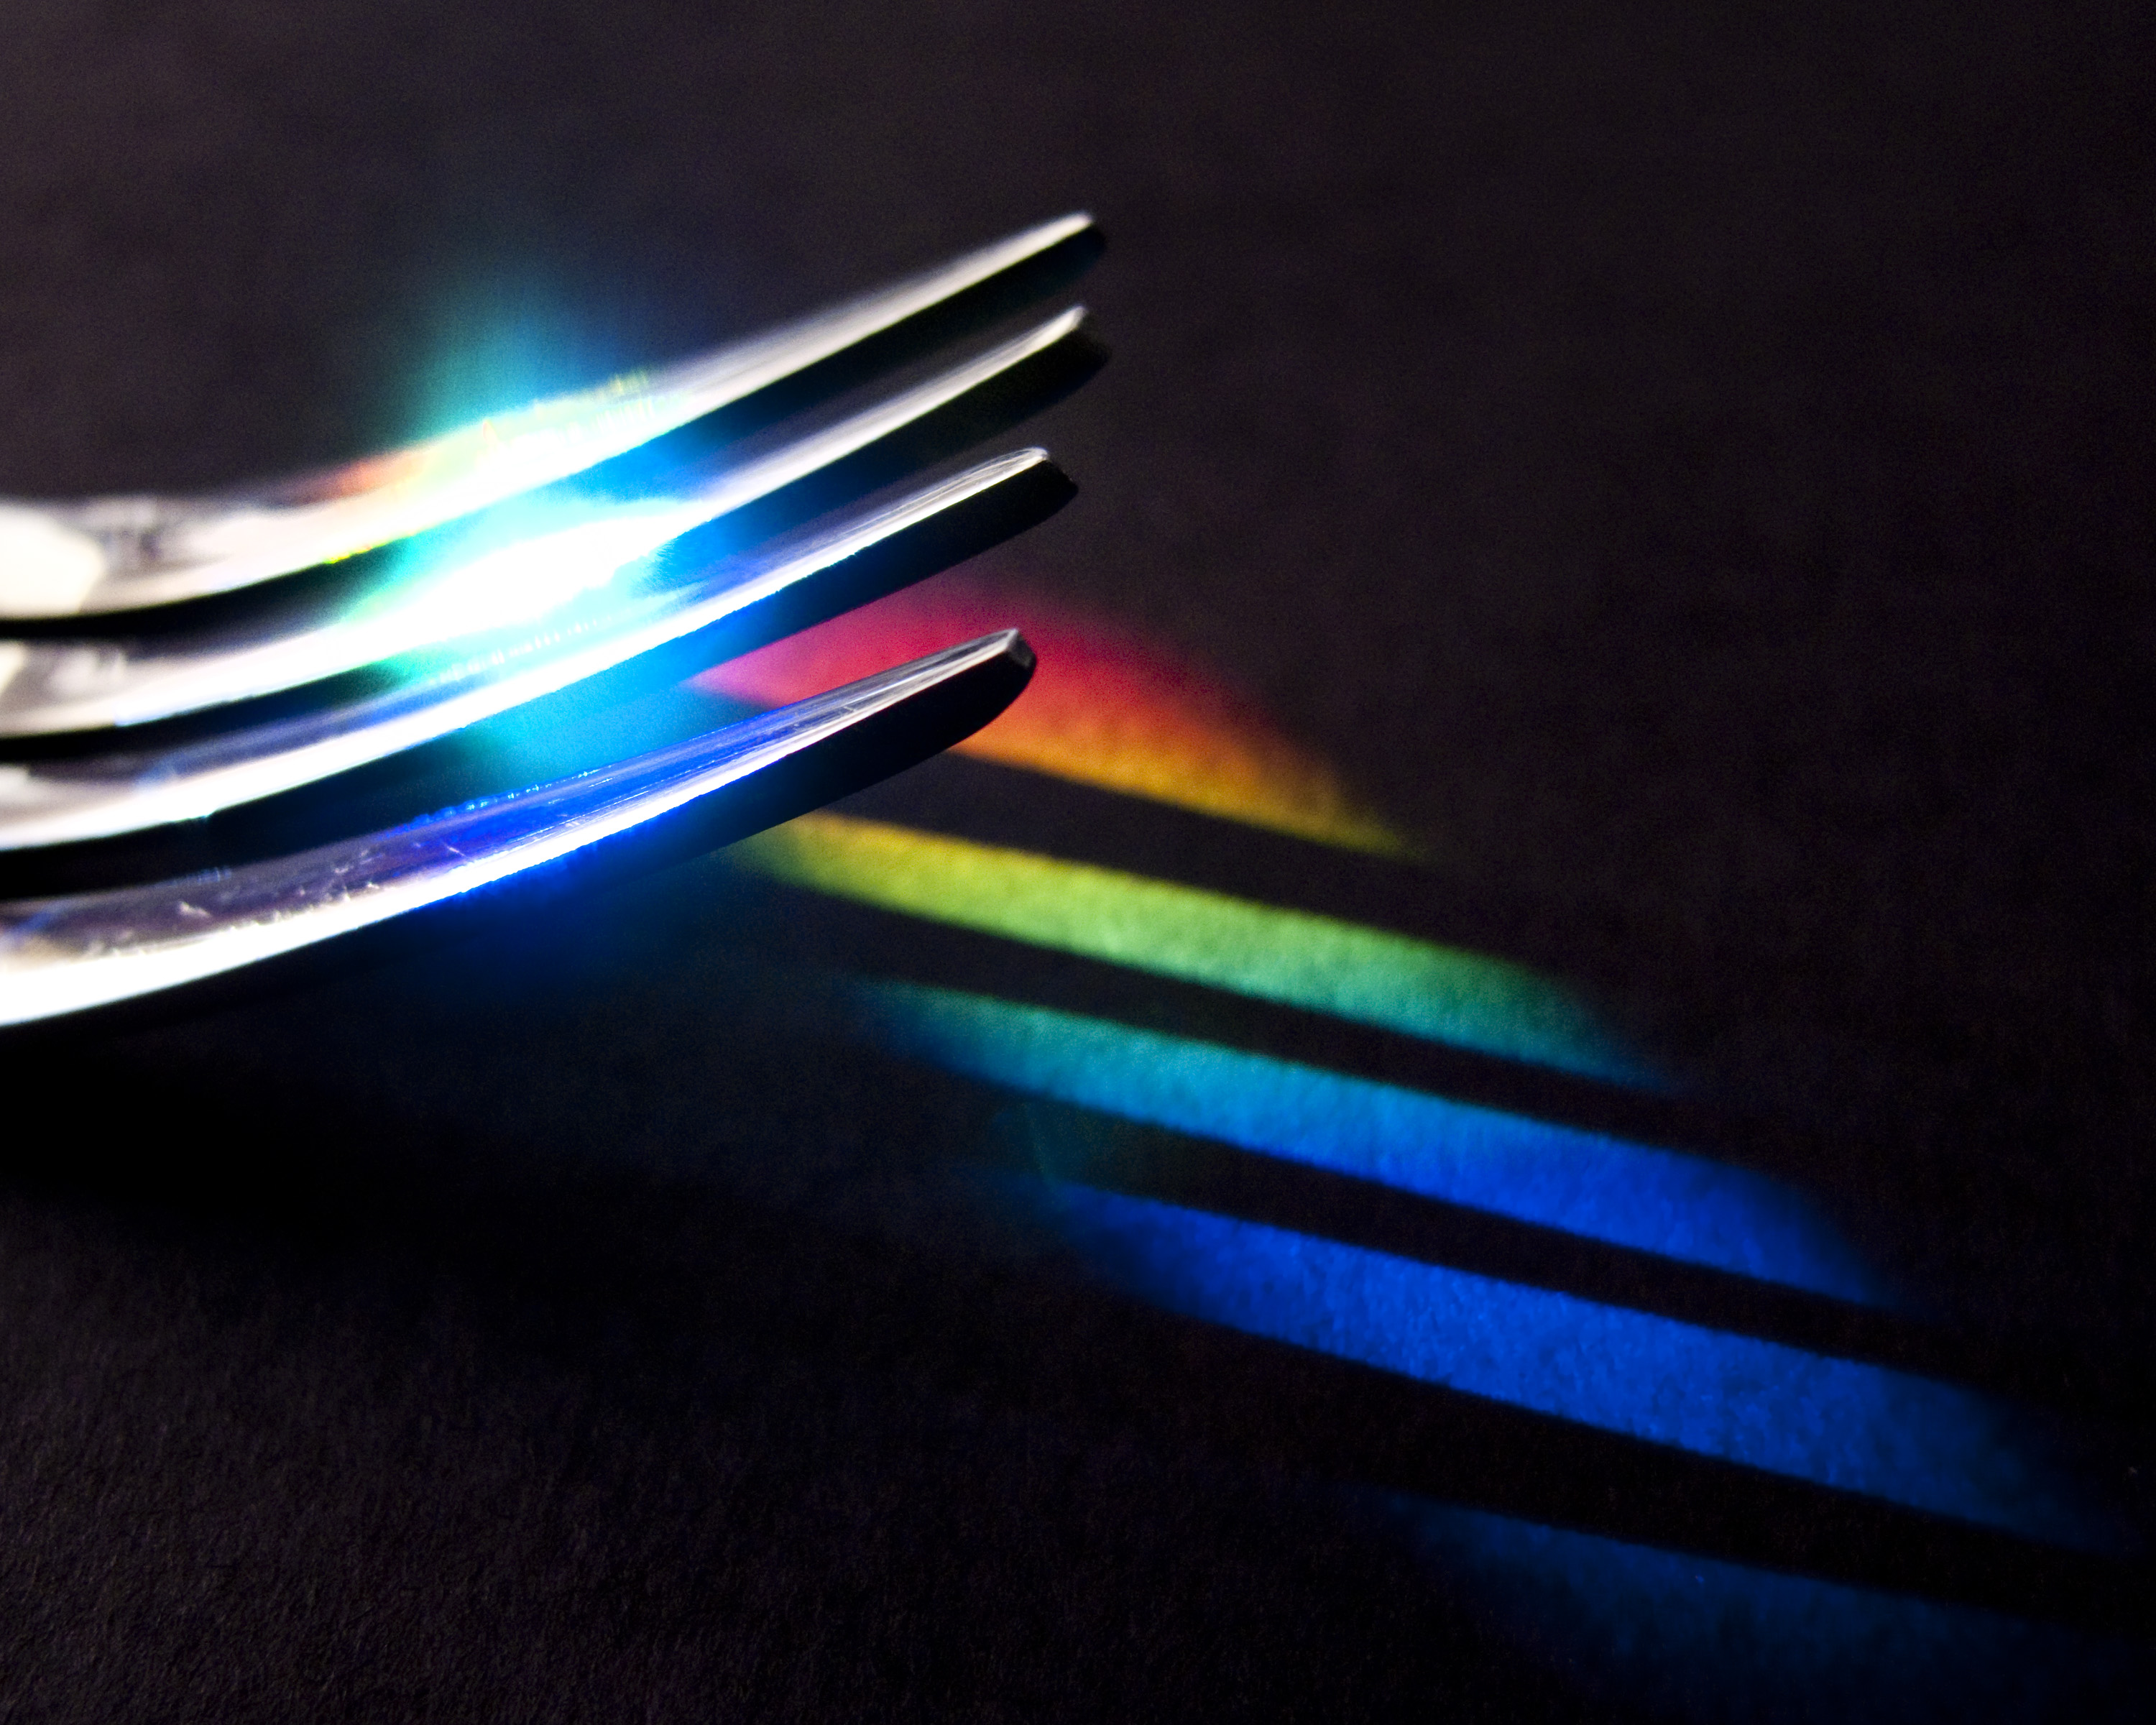
wing, light, line, color, darkness, blue, lighting, laser, circle, shape, macro photography